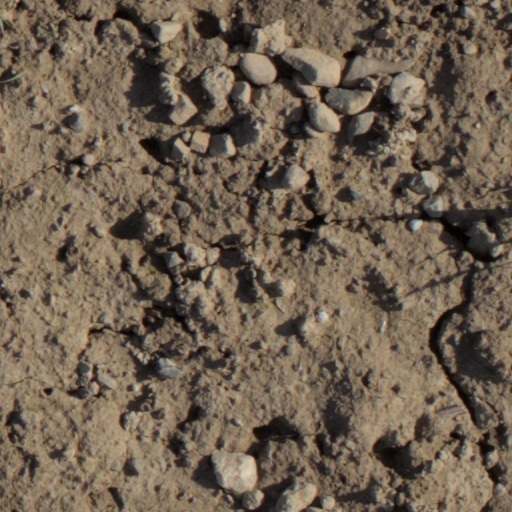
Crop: wheat